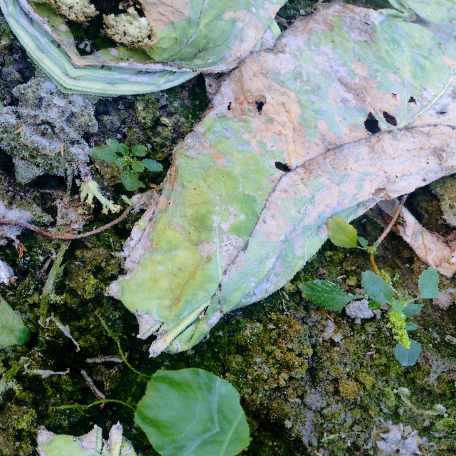
Label: Downy Mildew